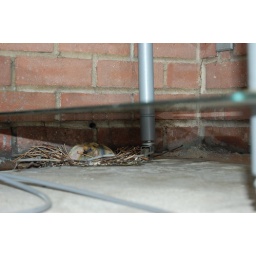
These guys brought me good luck. Picture taken from under the glass table in the balcony